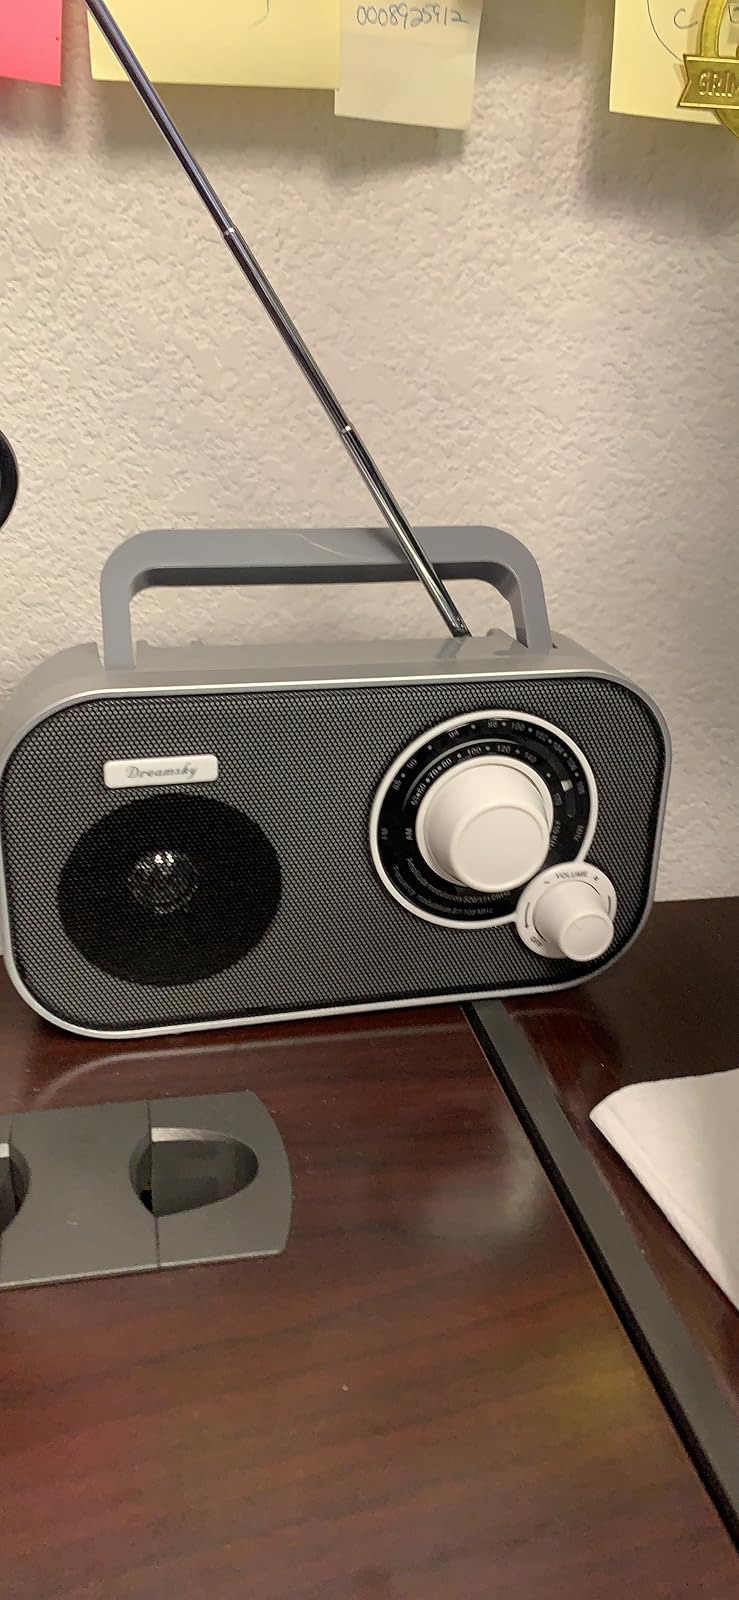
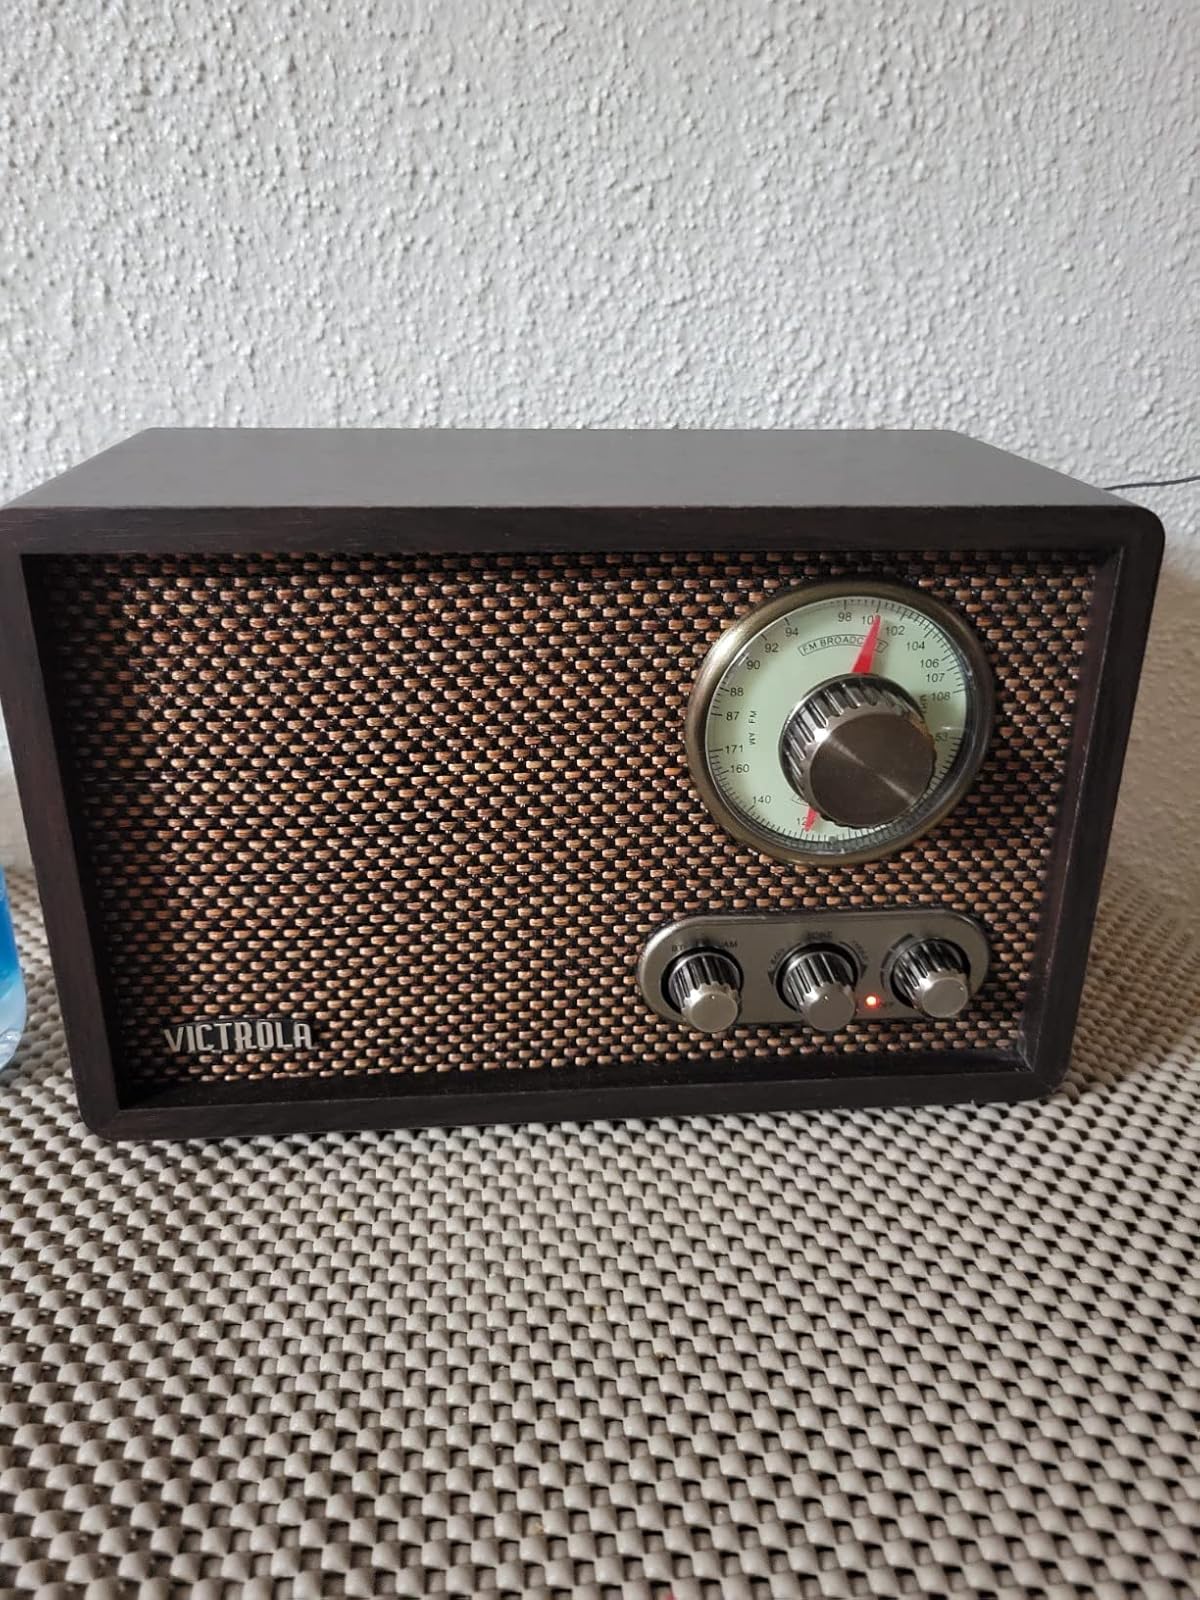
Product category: radio
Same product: no